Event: Nepal Earthquake
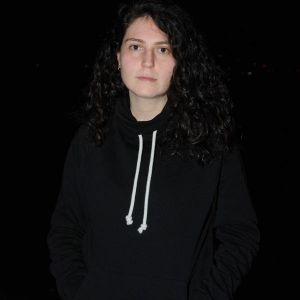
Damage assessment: no_damage